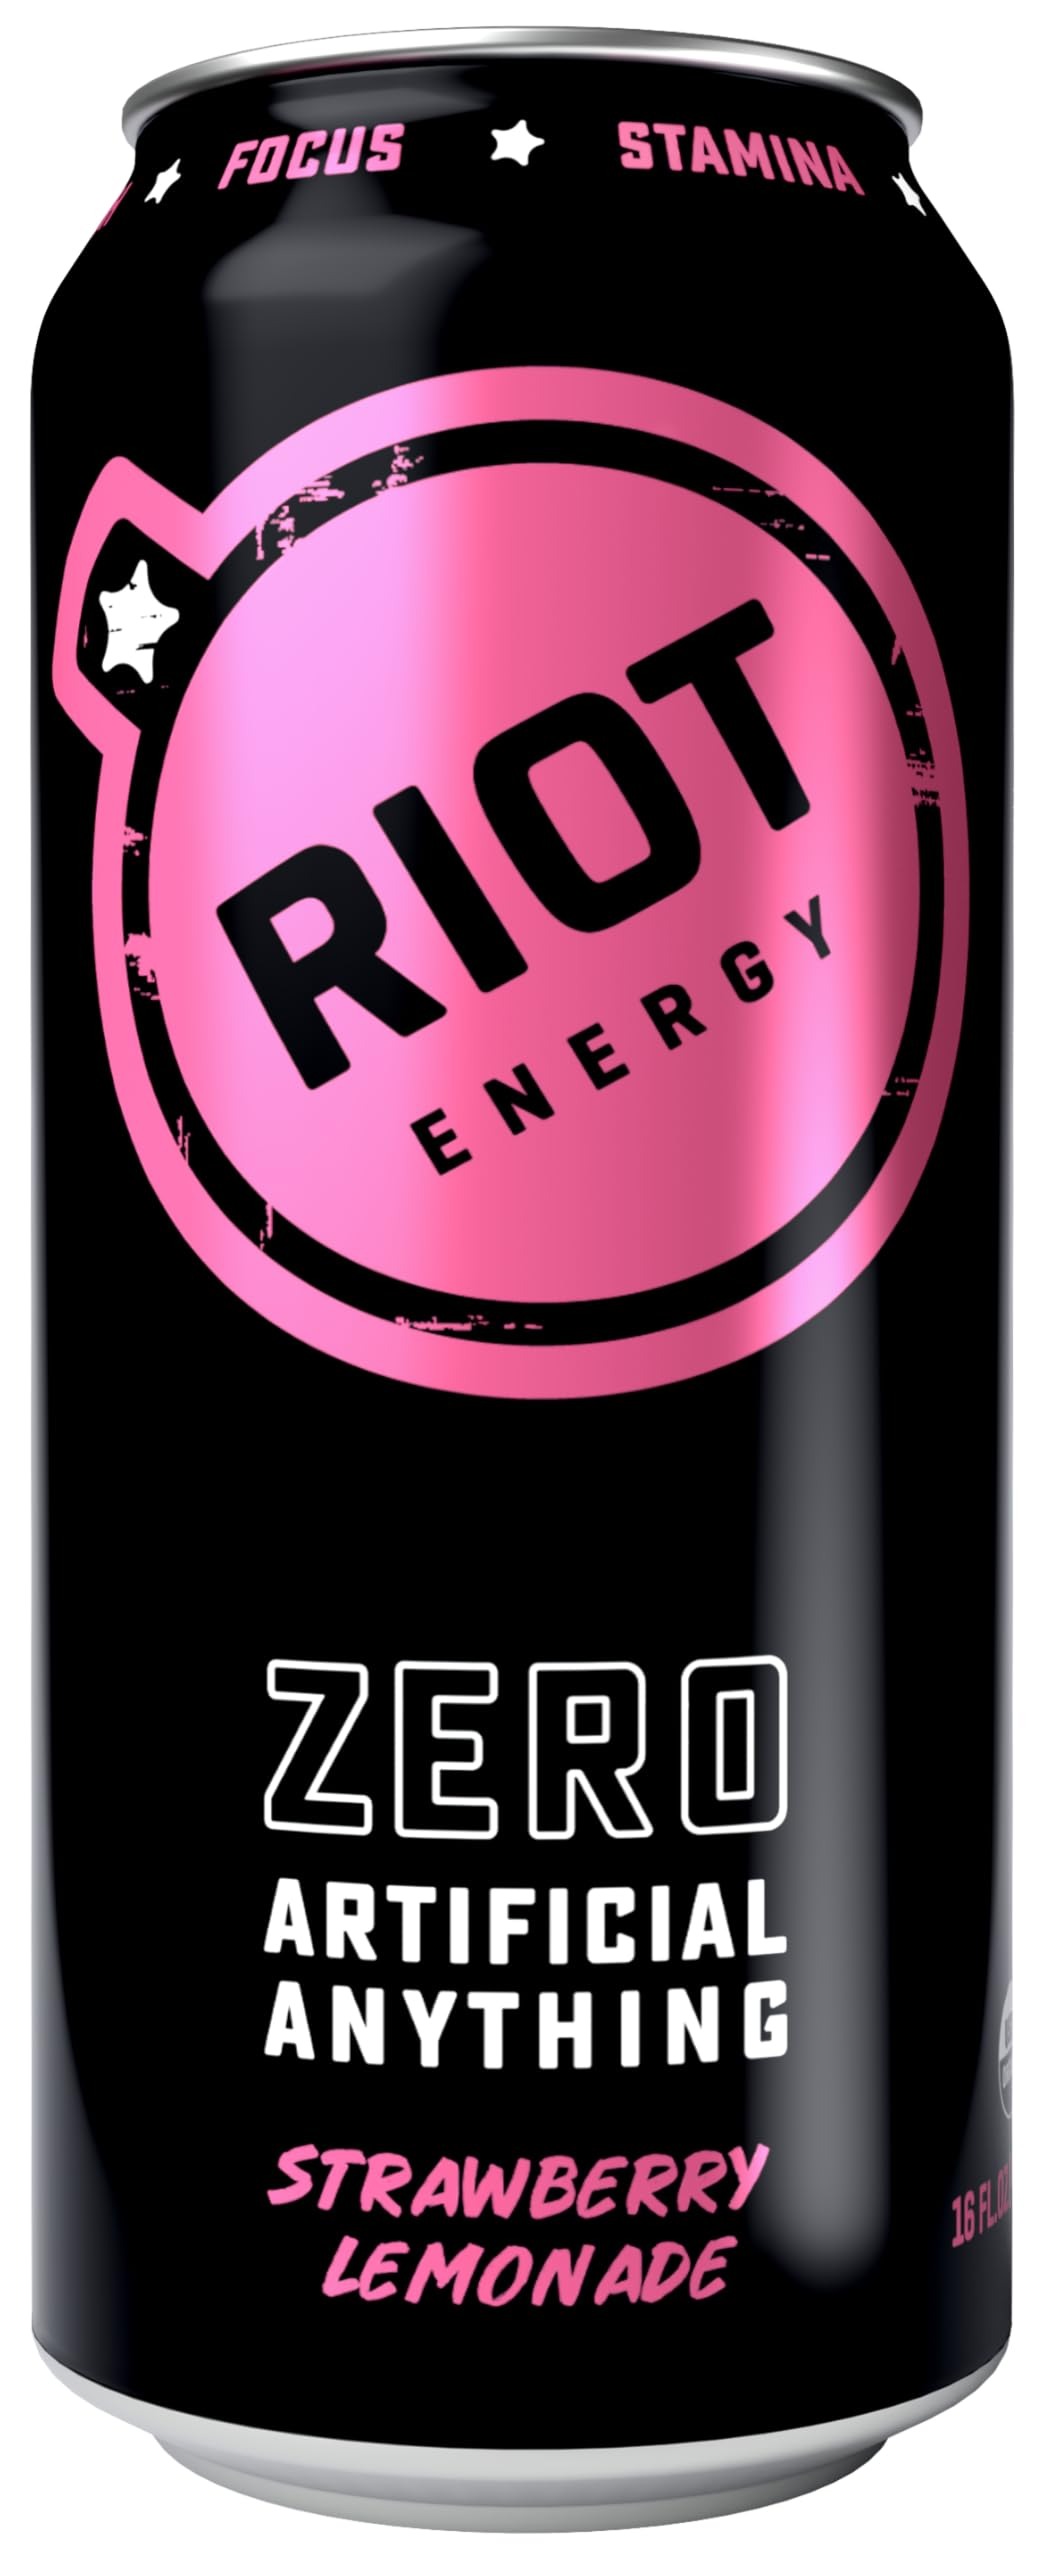
Item Name: RIOT Clean Energy Drink, Strawberry Lemonade, Organic, No Sugar Added, Made with Real Fruit, 100mg L-Theanine, 16 fl oz
Bullet Point 1: 100% REAL ENERGY. ZERO ARTIFICIAL ANYTHING:
Bullet Point 2: RADICALLY CLEAN INGREDIENTS: First mover in a truly better-for-you energy drink made from simple, real & transparent ingredients you can feel great about drinking with the same functional punch as a traditional energy drink.
Bullet Point 3: NO SUCRALOSE: Natural energy sweetened by real fruit. No artificial sweeteners. No added sugar. No synthetic stimulants. Low calorie. Low sugar.
Bullet Point 4: NONSTOP STAMINA & FOCUS: 160mg of natural CAFFEINE, plus 100mg L-theanine mixed with a daily serving of B-12 to boost stamina, endurance, and focus so you get to go ALL IN on whatever matters to you most. No jitters. No crash.
Bullet Point 5: REFRESHINGLY GOOD TASTE:No chemical or artificial after taste. Real ingredients bring a riotously real refreshing, crisp taste that is flavorful yet not overly sweet.
Value: 16.0
Unit: Fl Oz

Price: 2.99